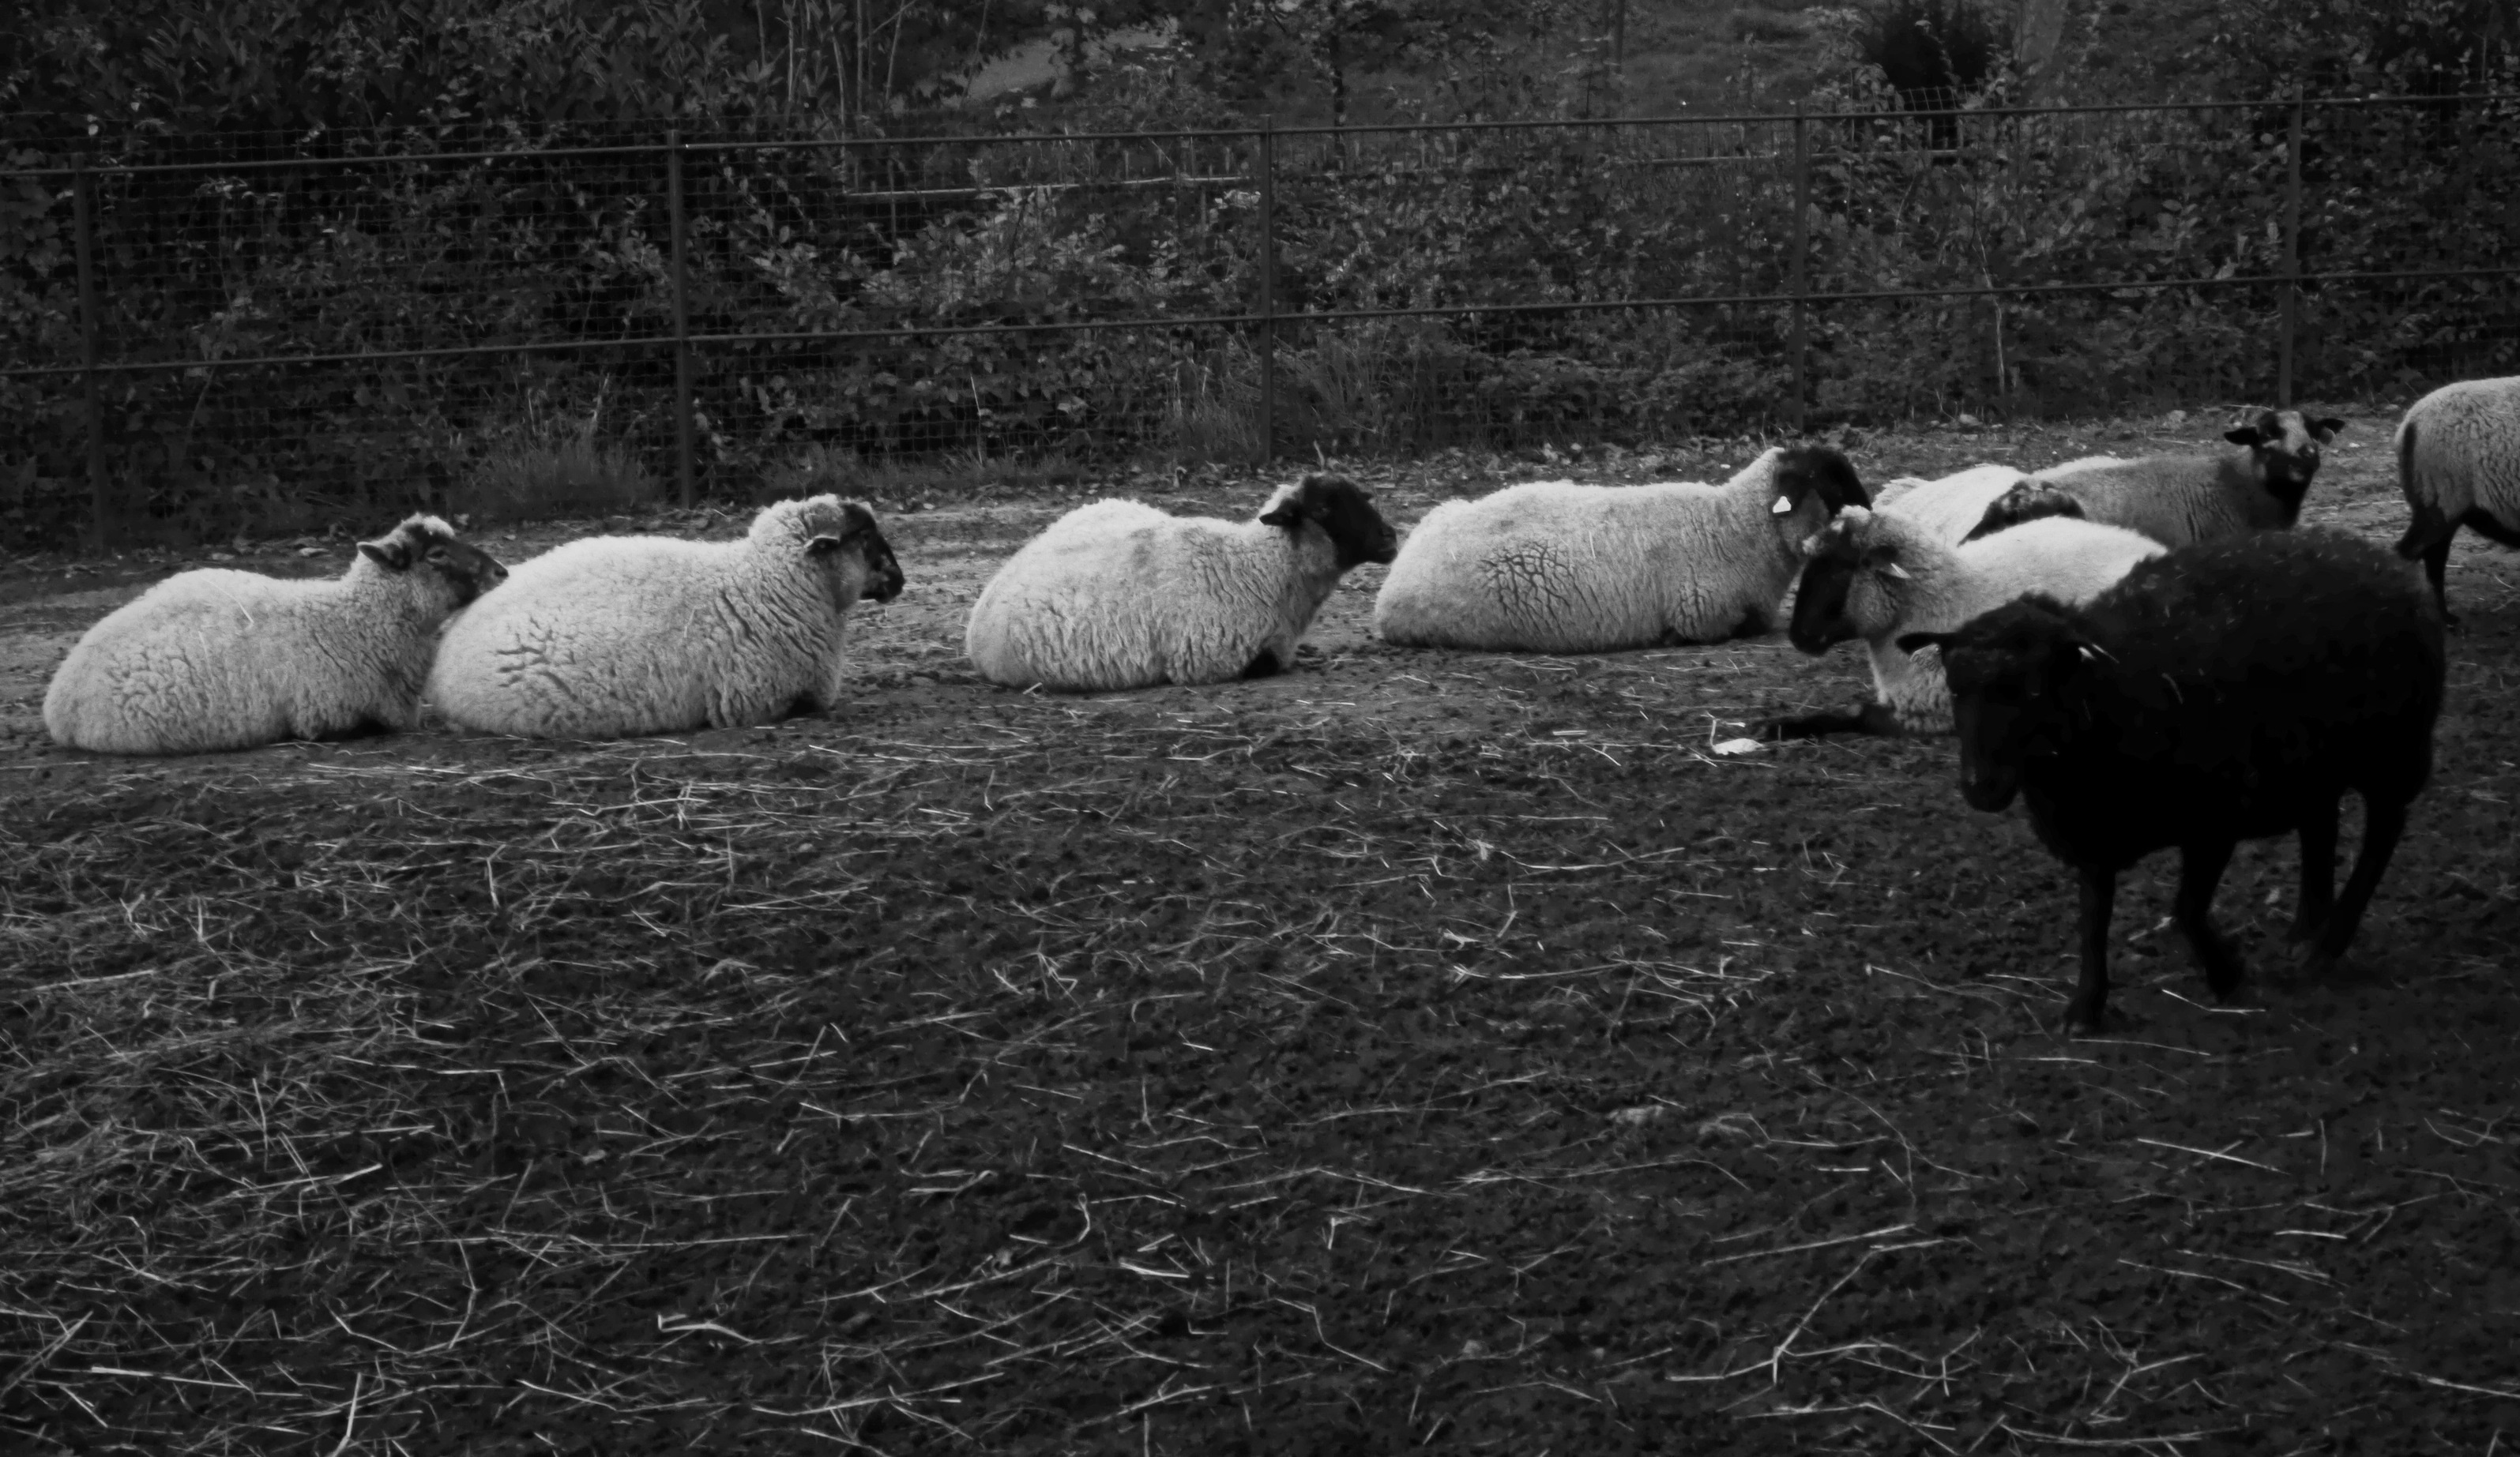
black and white, field, farm, herd, pasture, grazing, sheep, mammal, monochrome, sheeps, monochrome photography, cattle like mammal